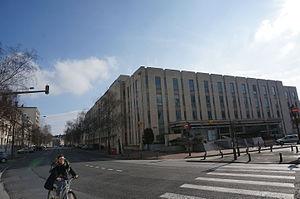
vue du Boulevard Lundy, Reims, sur la droite la Poste.
Le boulevard Lundy est un boulevard situé à Reims.
La rue Olivier-Métra est une voie de la commune de Reims, située au sein du département de la Marne, en région Champagne-Ardenne.